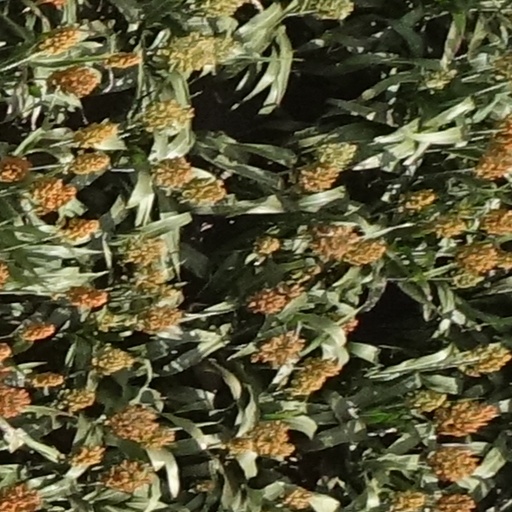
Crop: sorghum